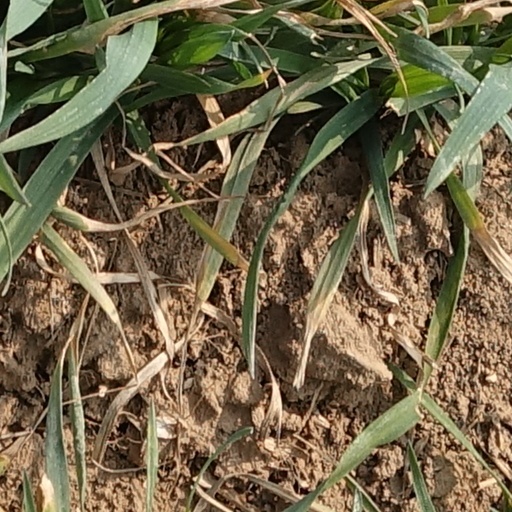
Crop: wheat